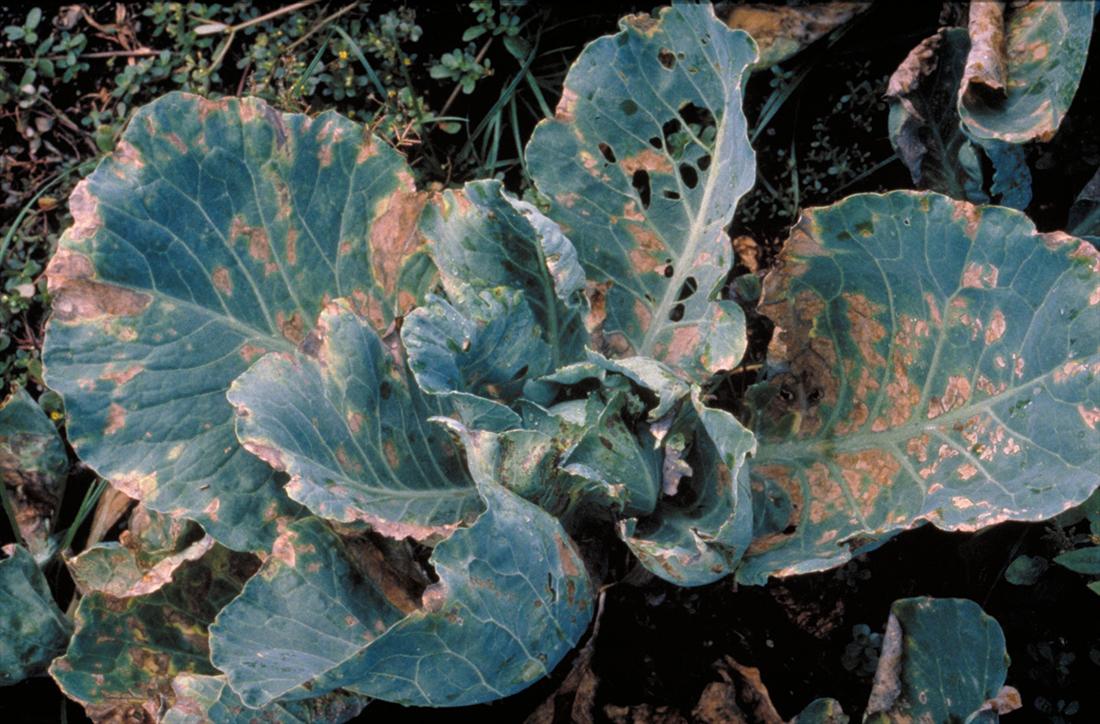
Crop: unknown
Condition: cabbage_cabbage_downy_mildew